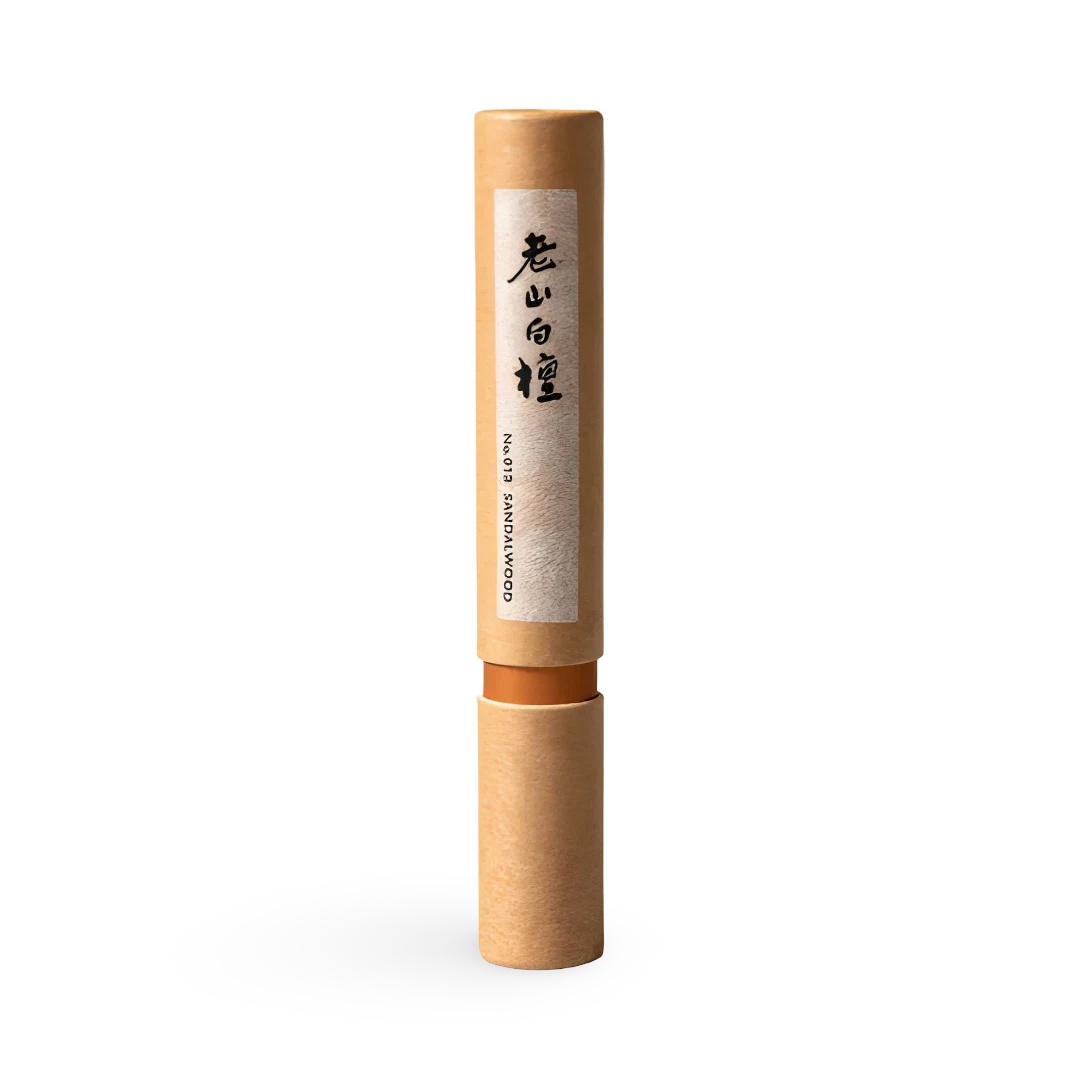
&Incense No.013 Sandalwood | 老山白檀
This fragrance is made using plenty of heartwood close to the roots of sandalwood and sandalwood oil that has been sealed and aged for over 10 years, and has a natural wood scent with a refined sweetness. A semi-parasitic evergreen tree of the Santalaceae family. Over the last half century, the heartwood produces a sweet, heavy, and warm fragrance. The oriental scent lasts, and it has been used as an essential oil in the Western world. Although the characteristics vary depending on the place of origin, the mellow one from southern India is considered the best. Key Ingredients : Sandalwood and Sandalwood Oil (India) / Tabunoki powder (Thailand) About &INCENSE Series: This special incense was born from the approach of listening to fragrances, or "listening to the scents." Learning from the idea that each fragrance is a precious earth resource. Every encounter with a fragrance is a once-in-a-lifetime experience. ⚠️ Important Safety Note: Always burn incense in a well-ventilated area, keep it away from flammable materials, children, and pets, and never leave burning incense unattended. Ensure the burner is stable and on a protected surface, and allow ash and burner to cool completely before handling.
Brand: KUNJUDO
Category: Home & Garden > Decor > Home Fragrances > Incense